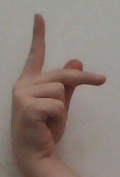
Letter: dha